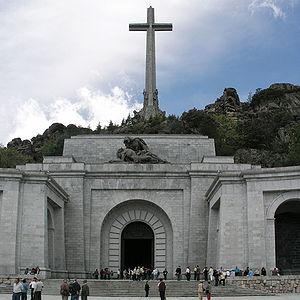
L’Espagne franquiste ou franquisme est le nom non officiel utilisé pour désigner le régime politique de l'Espagne fondé par le général Francisco Franco, de 1936/1939 à 1977. Il s'appuie sur une idéologie conservatrice et nationale-catholique, qui s'incarne dans des institutions autoritaires. Au cours de cette période, l'Espagne est désignée sur le plan du droit international sous le nom d'État espagnol.